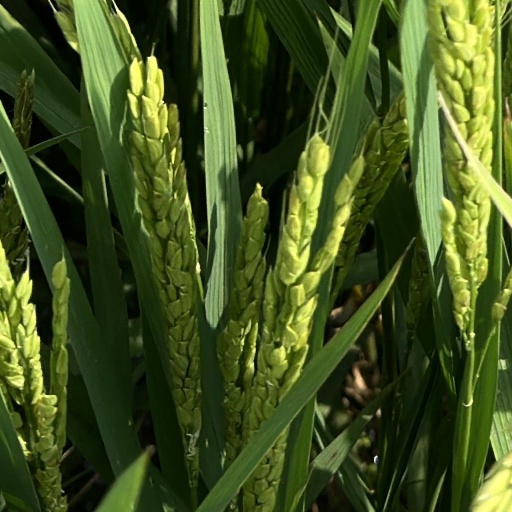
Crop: rice